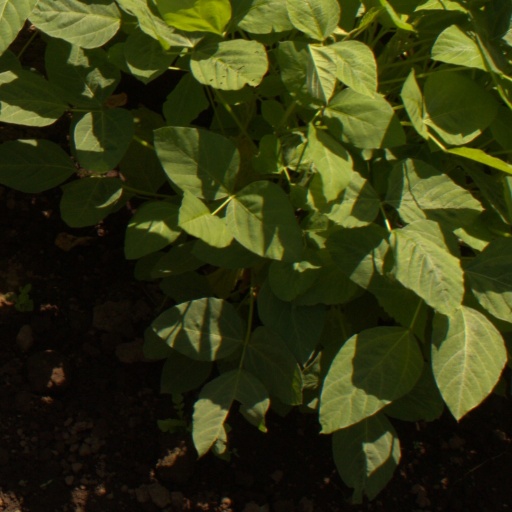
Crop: soybean